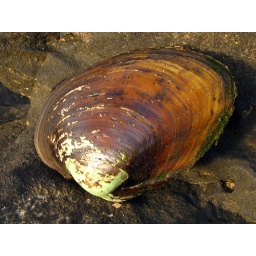
lampsilis dolabraeformis, altamaha river below neel lee gillis bridge hwy 221, montgomery and jeff davis counties, georgia 1